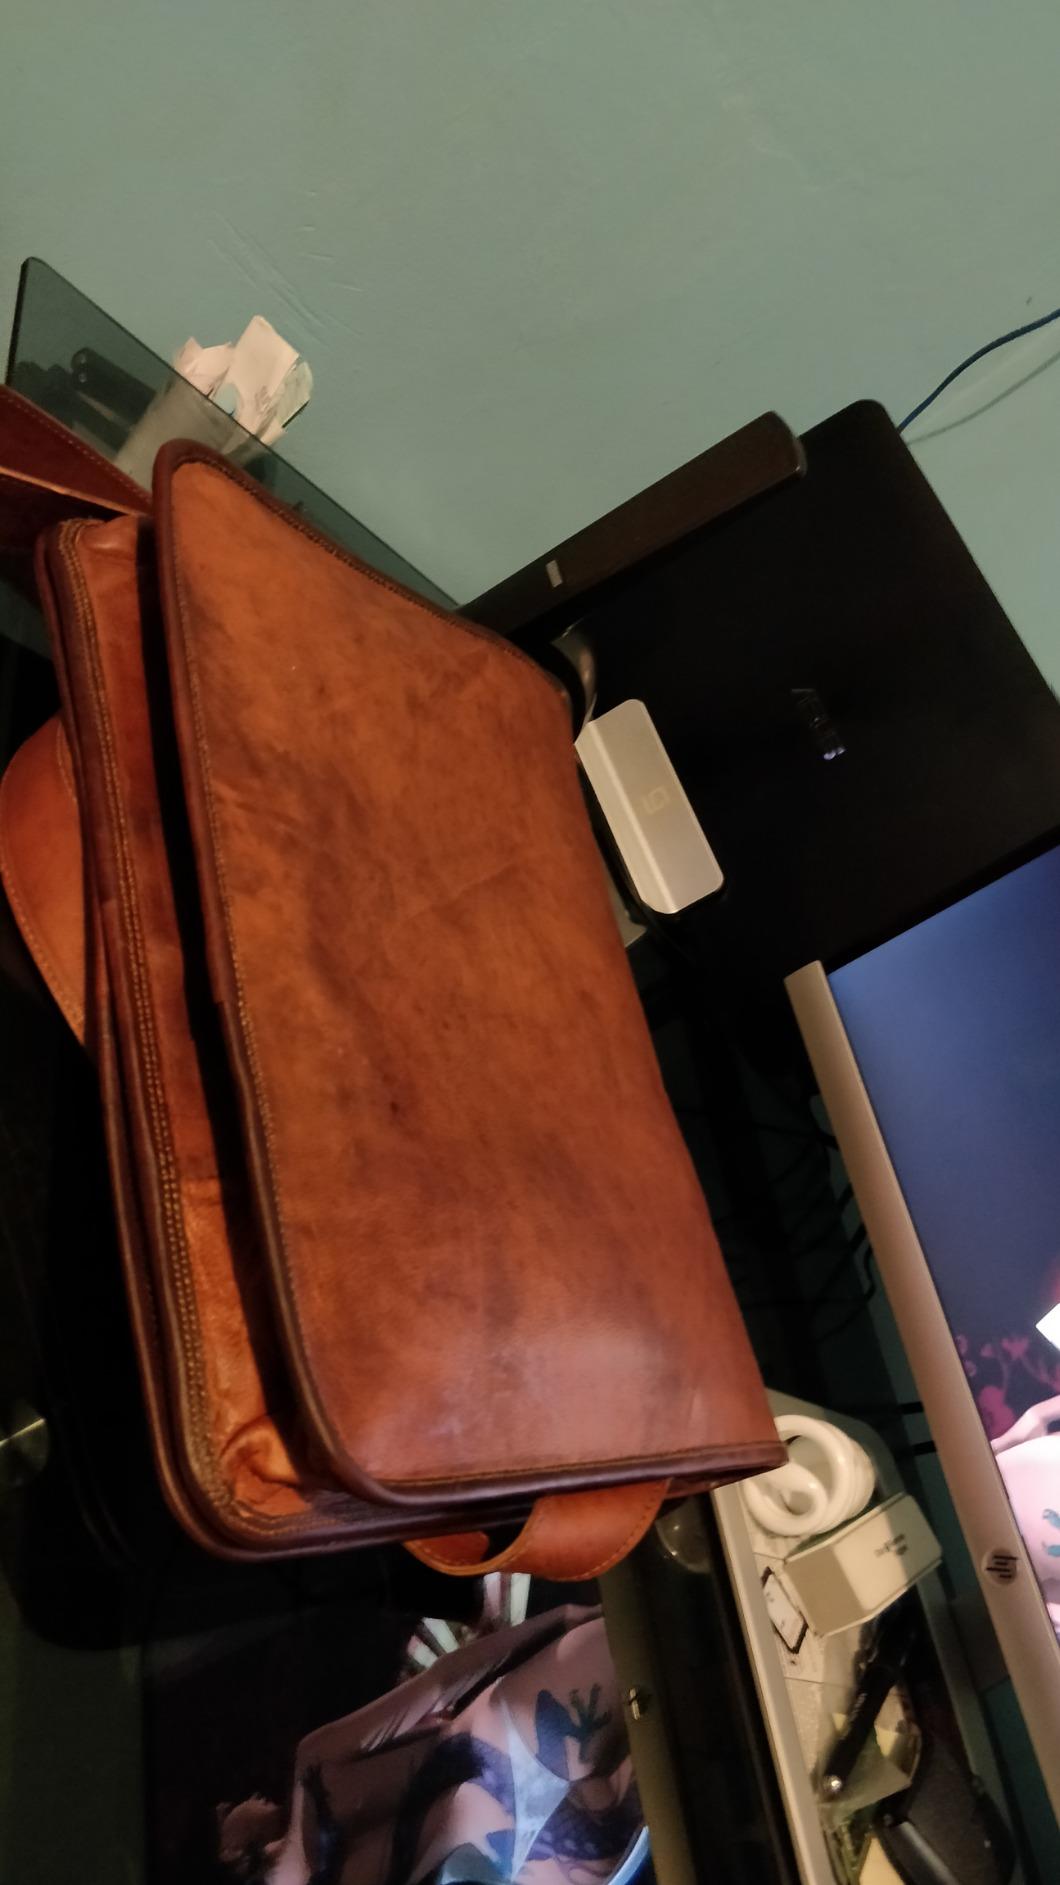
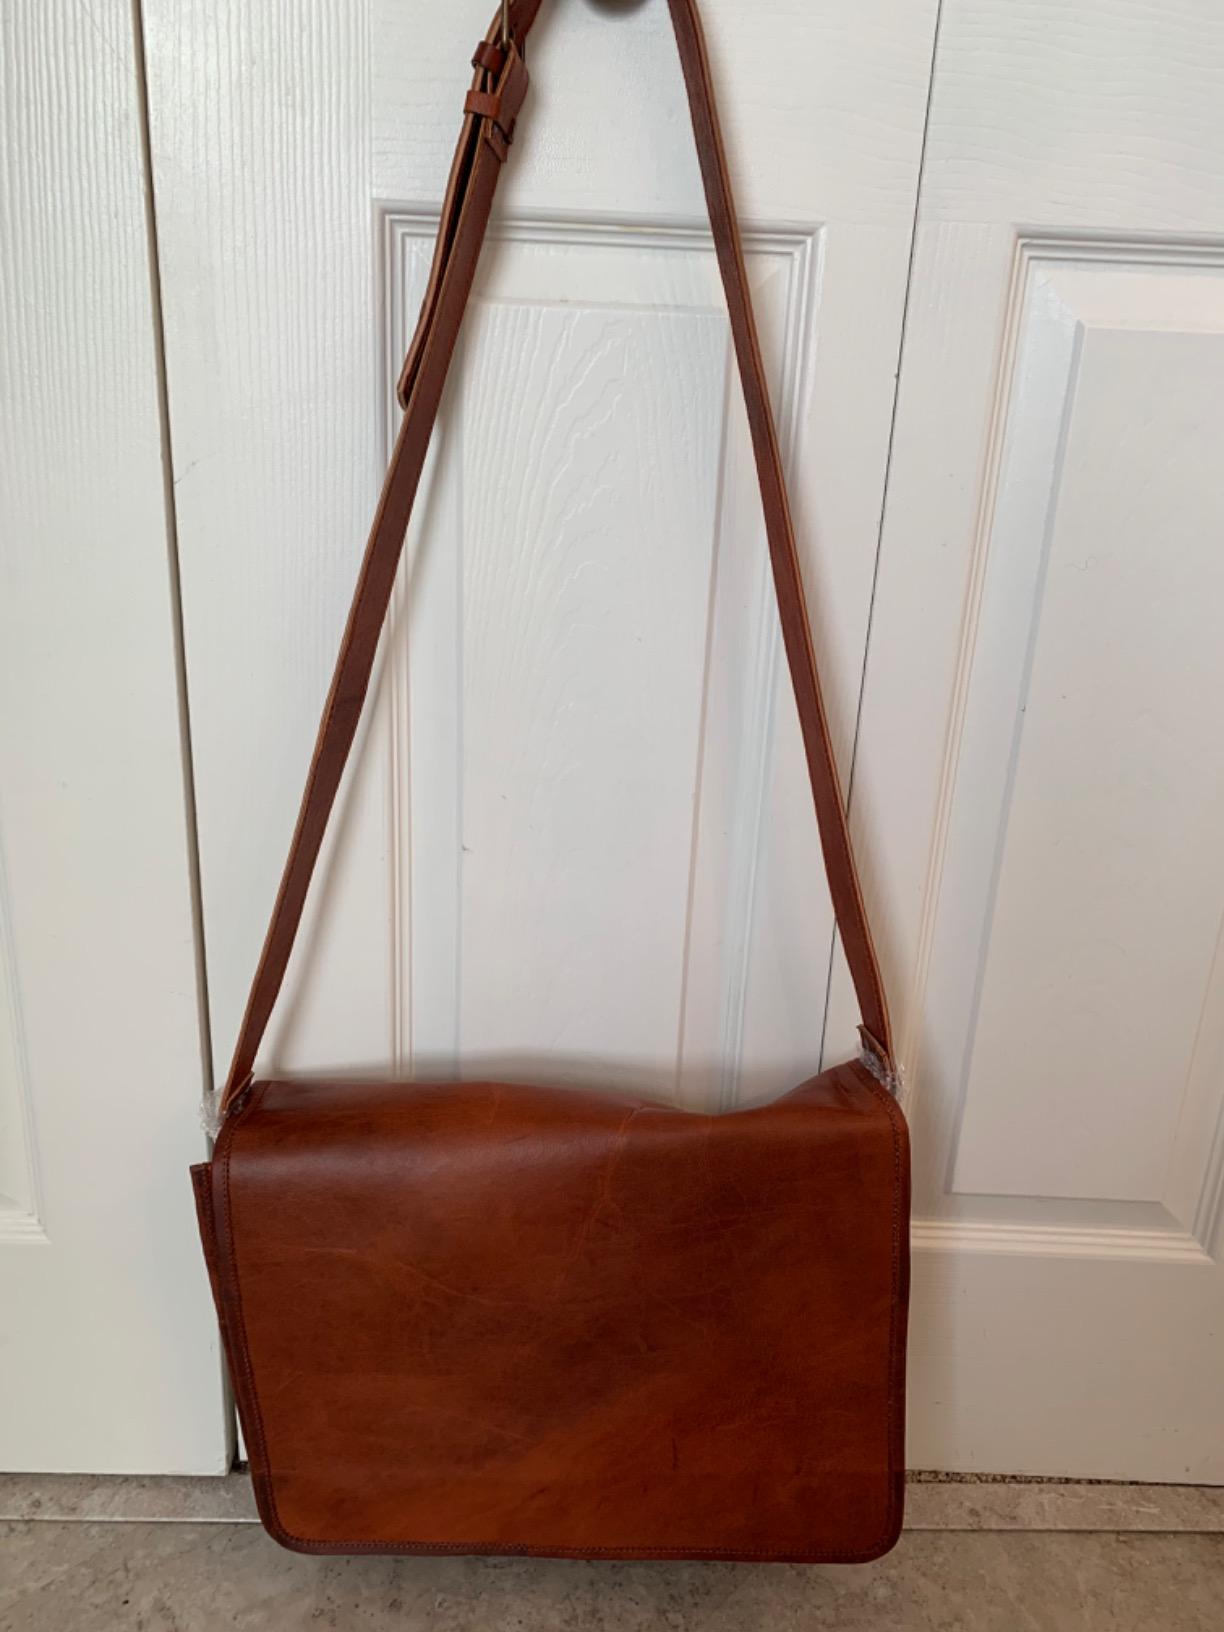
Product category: bag
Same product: yes